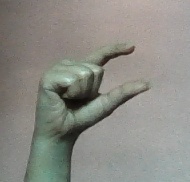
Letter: dal